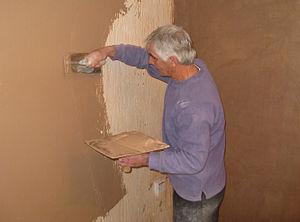
Un plâtrier ou plafonneur est un ouvrier spécialisé dans l'utilisation du plâtre, le briquetage ou l'enduit, la pose des plafonds suspendus ou des cloisons préfabriquées en plâtrerie sèche. Il travaille seul ou en équipe sur des chantiers de constructions neuves, de rénovation ou de réparation. S'il travaille dans une petite entreprise, le plâtrier effectuera la plupart du temps l'ensemble des travaux qui relèvent de son métier.